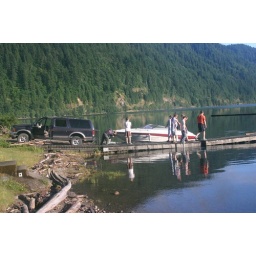
Putting Tom's boat in the water